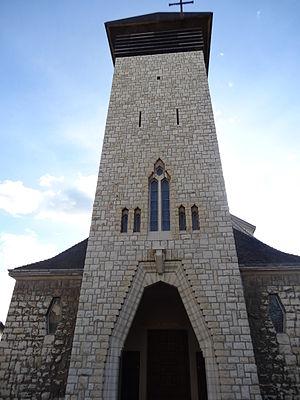
Jean Bertholle, né le 26 juin 1909 à Dijon, et mort le 6 décembre 1996 à Paris, est un peintre et graveur français de la Nouvelle École de Paris.
L'église Saint-Joseph d'Annemasse, est une église catholique française, située dans le département de la Haute-Savoie, dans la commune d'Annemasse.